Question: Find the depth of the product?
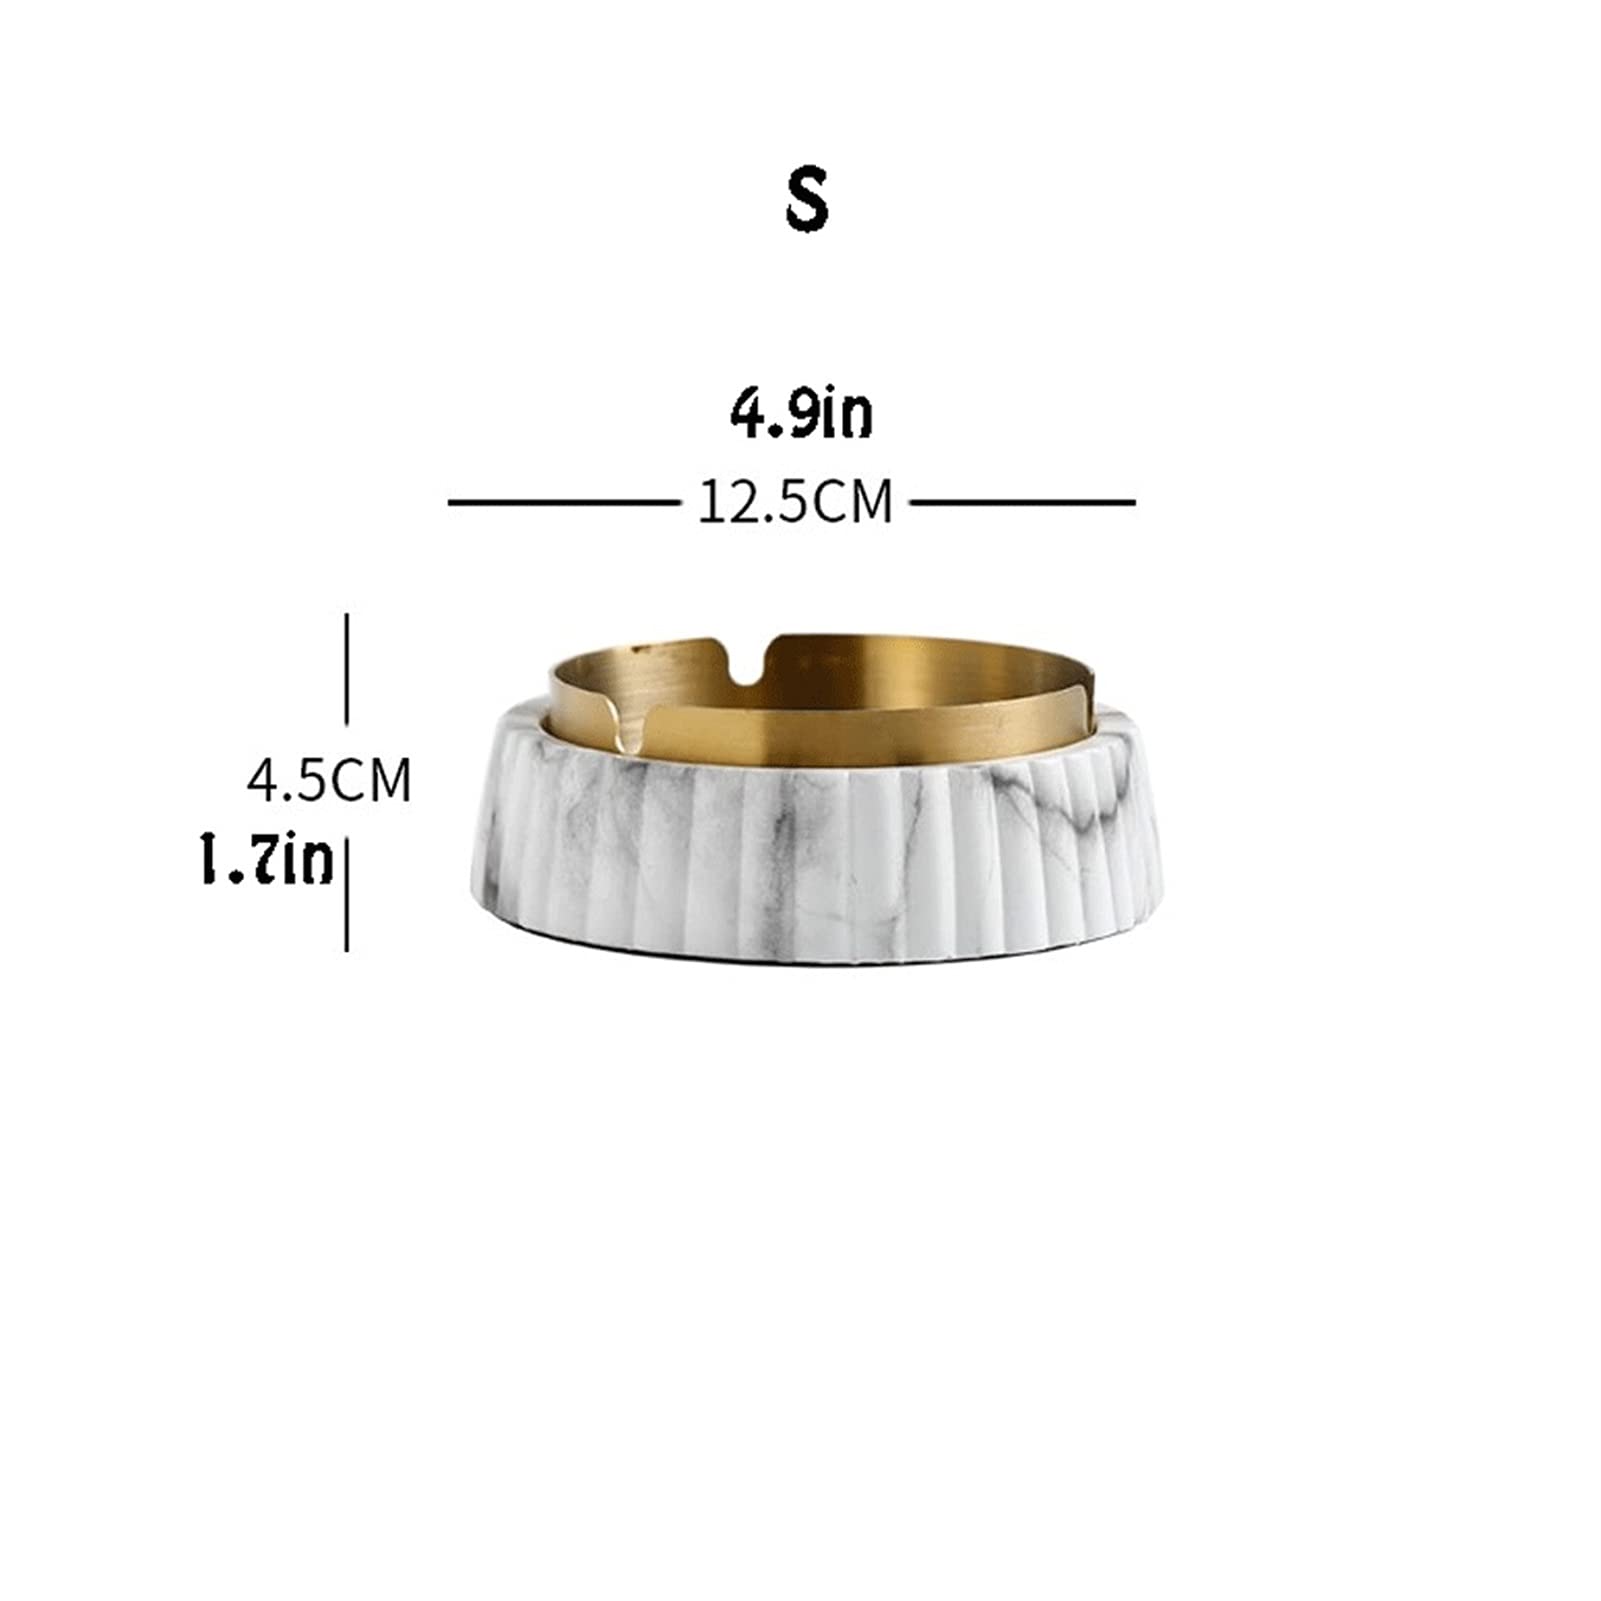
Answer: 12.5 centimetre